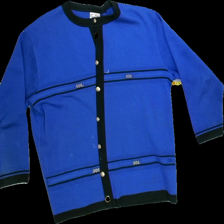
View: front
Type: Cardigan
Category: Ladies
Brand: Not Applicable
Colors: Blue, Black
Material: 60%acrylic 40%wool
Pattern: Plain
Cut: Regular
Size: 48
Season: All
Trend: No trend
Stains: Yes
Price range: <50
Recommended usage: Export